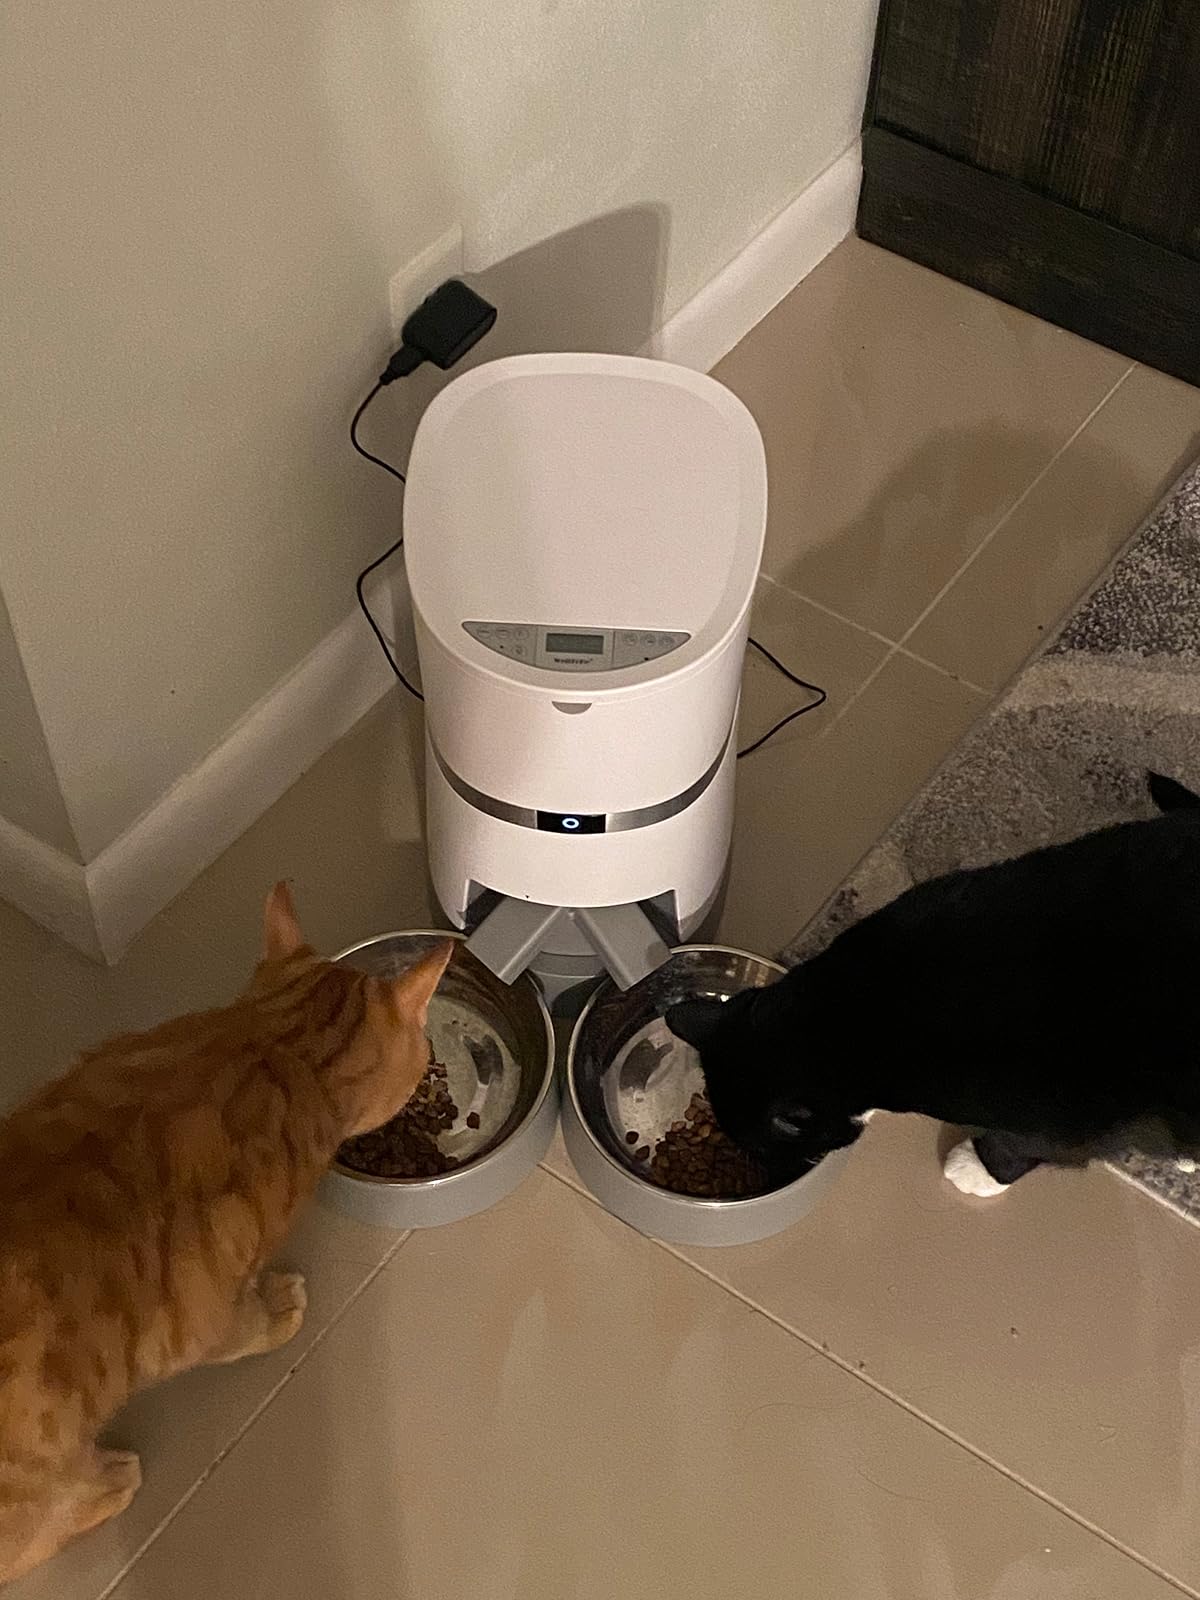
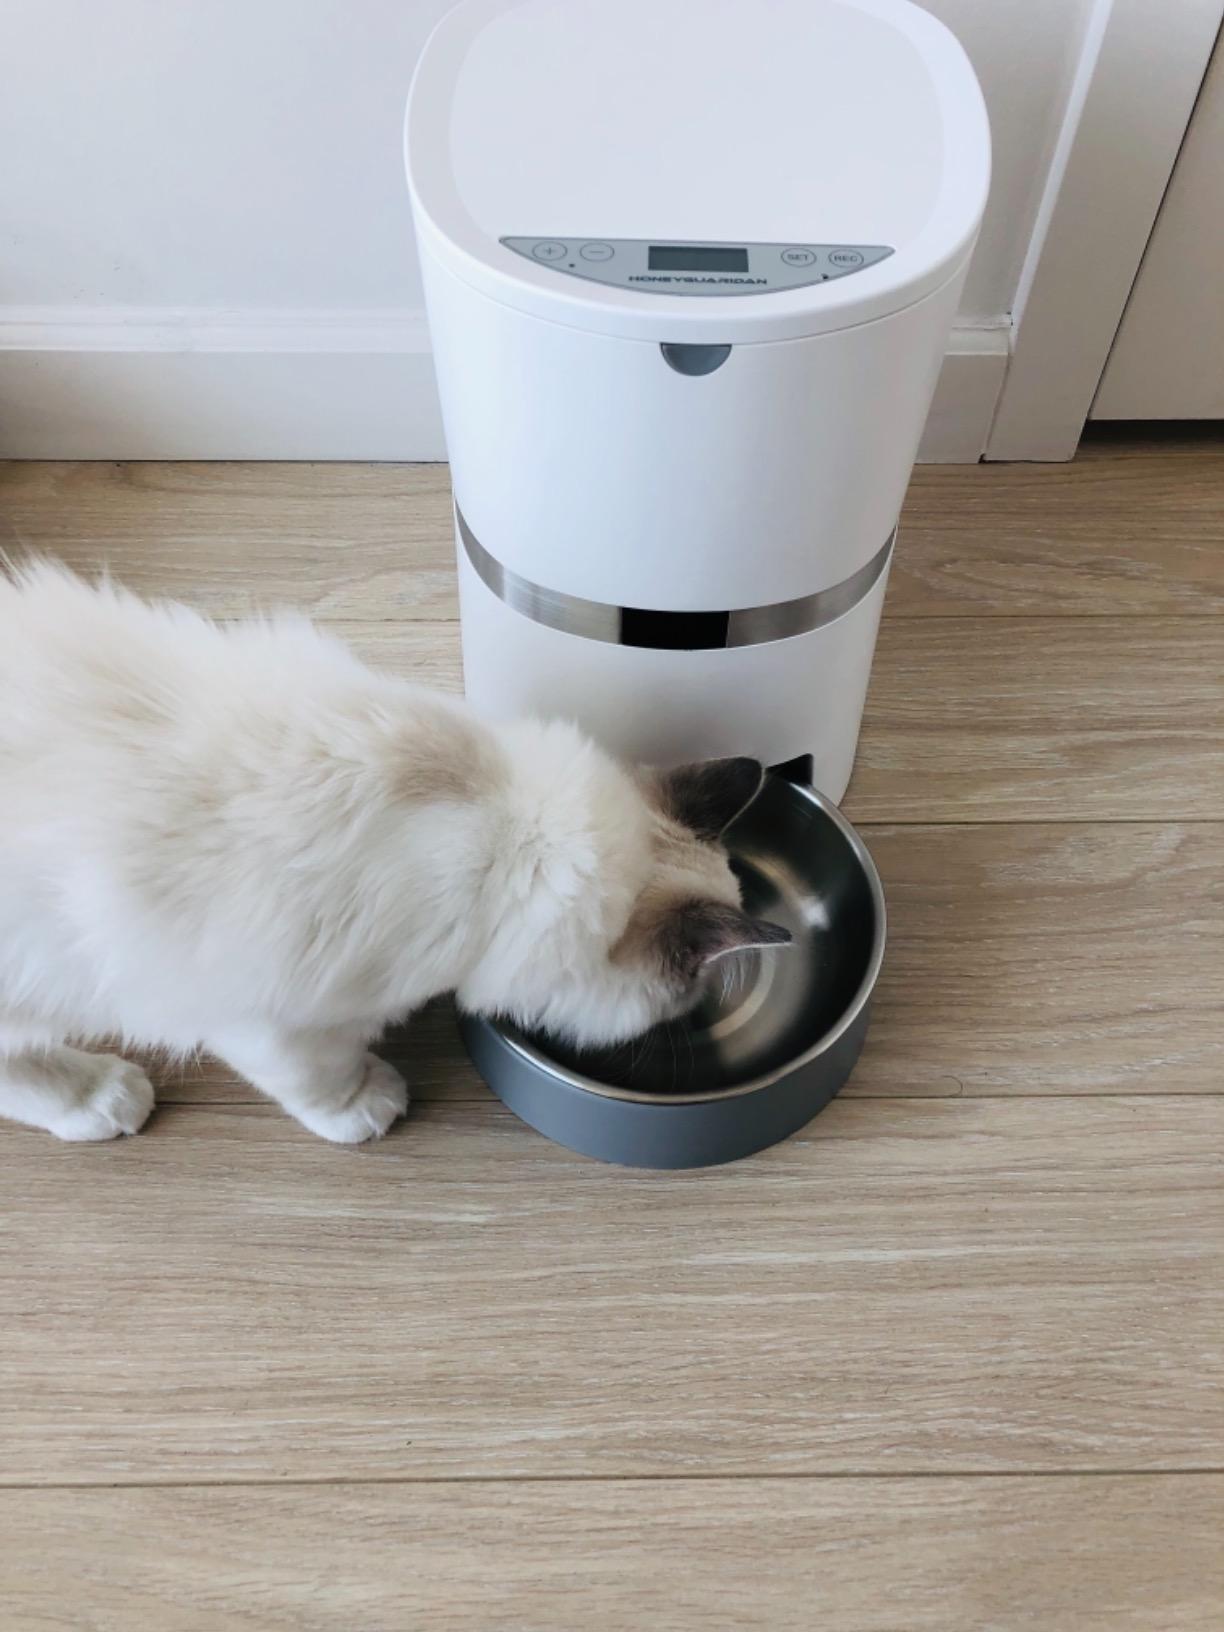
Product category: items_feeder
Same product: no